Religion in Malaysia

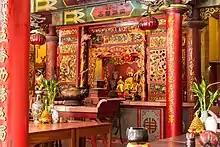
Inner hall of Ling San Temple, a temple of the Chinese folk religion in Tuaran, Sabah

Per Article 160 of the Constitution of Malaysia one must be Muslim to be considered Malay. In practice, Muslims have a lot of difficulty in legally converting to another religion due to the Shari'a courts denying conversion claims, and if a Malay did convert they would lose their status as bumiputera. People of non-Muslim origins are required to convert to Islam if they marry a Muslim person. Public schools are required to offer Islamic religious instruction, although alternative ethics classes are provided for non-Muslims. Many women wear the tudong, which covers the head but leaves the face exposed, although there is no law requiring this. Islamic police monitor the Muslim population. Regulation of sexual activities among the Muslim population is strict, with laws prohibiting unmarried couples from occupying a secluded area or a confined space, to prevent suspicion of acts considered islamically immoral.